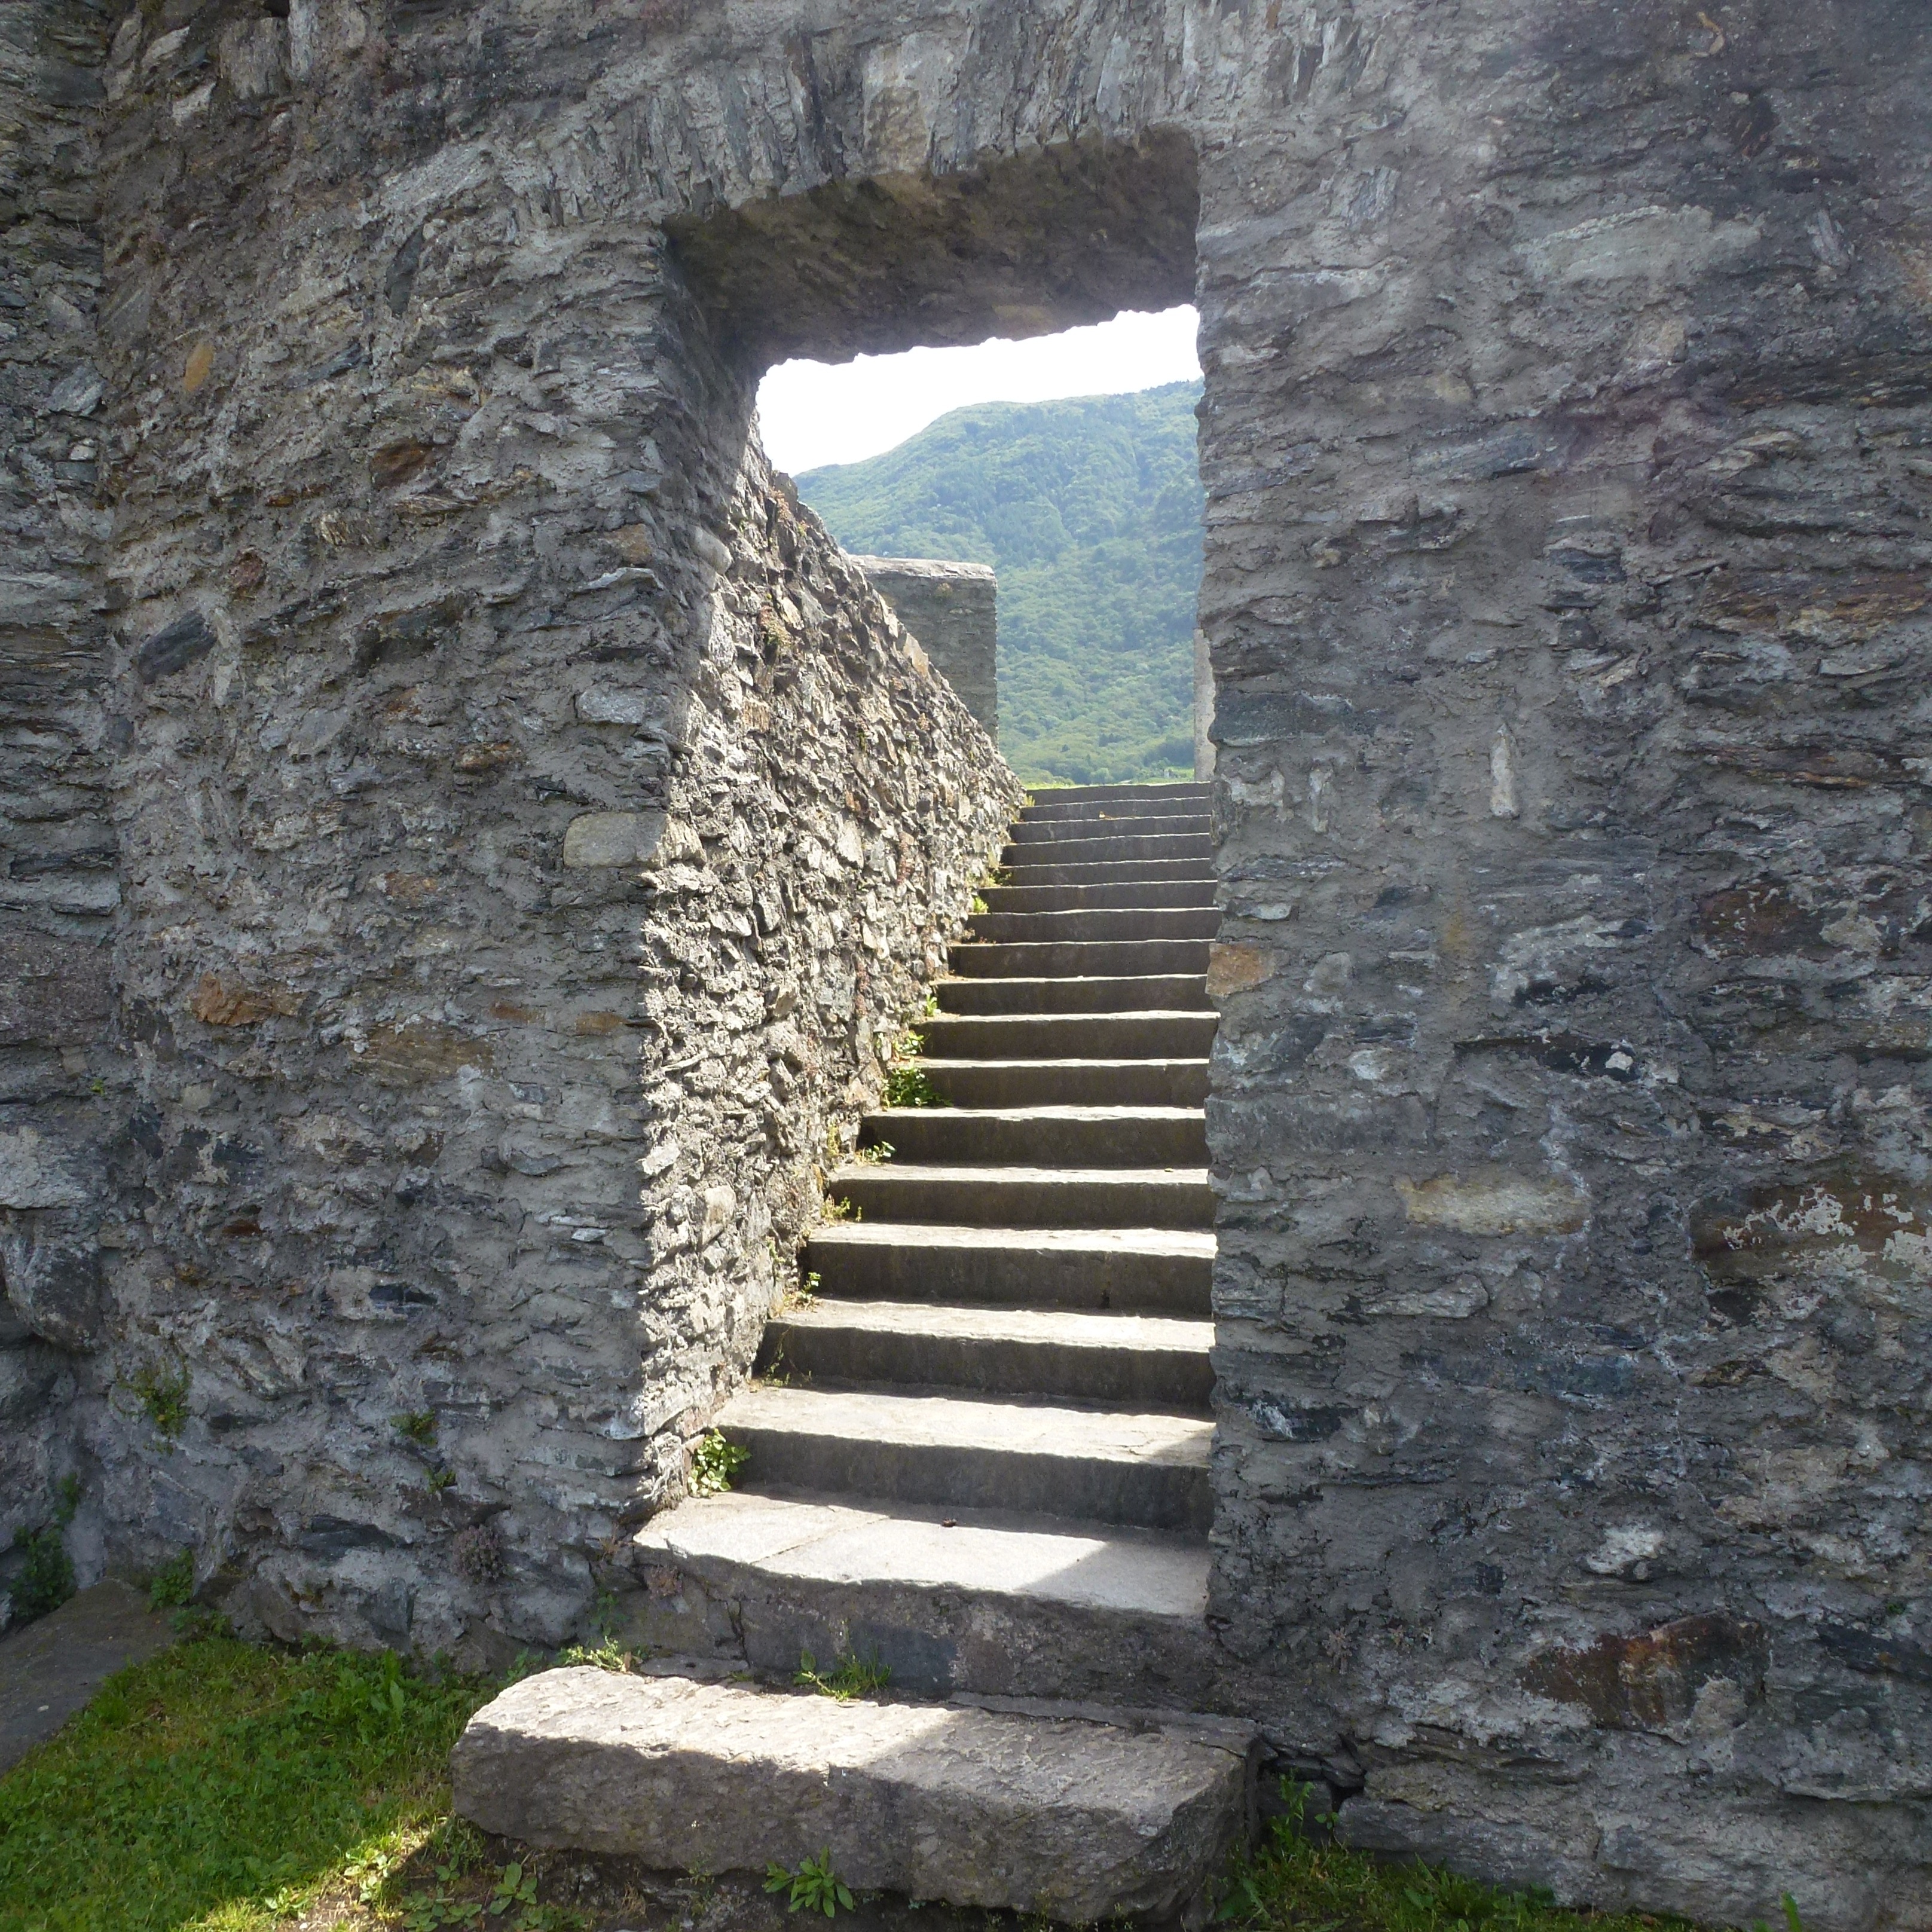
rock, architecture, building, wall, staircase, arch, castle, chapel, fortification, places of interest, fortress, stairs, ruins, monastery, passage, switzerland, historically, middle ages, emergence, gradually, stone stairs, bellinzona, castelgrande, ticino, archaeological site, ancient history, ticino gate